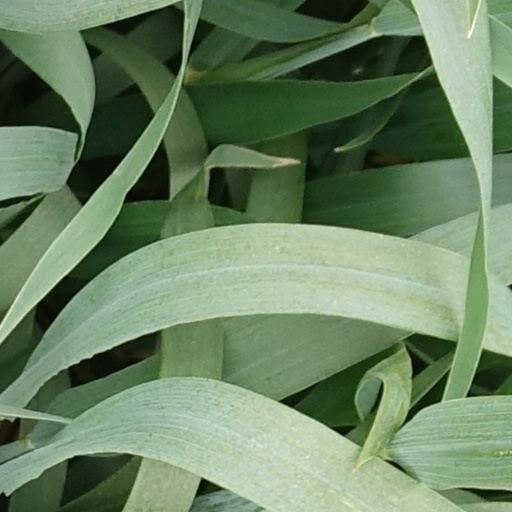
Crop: wheat